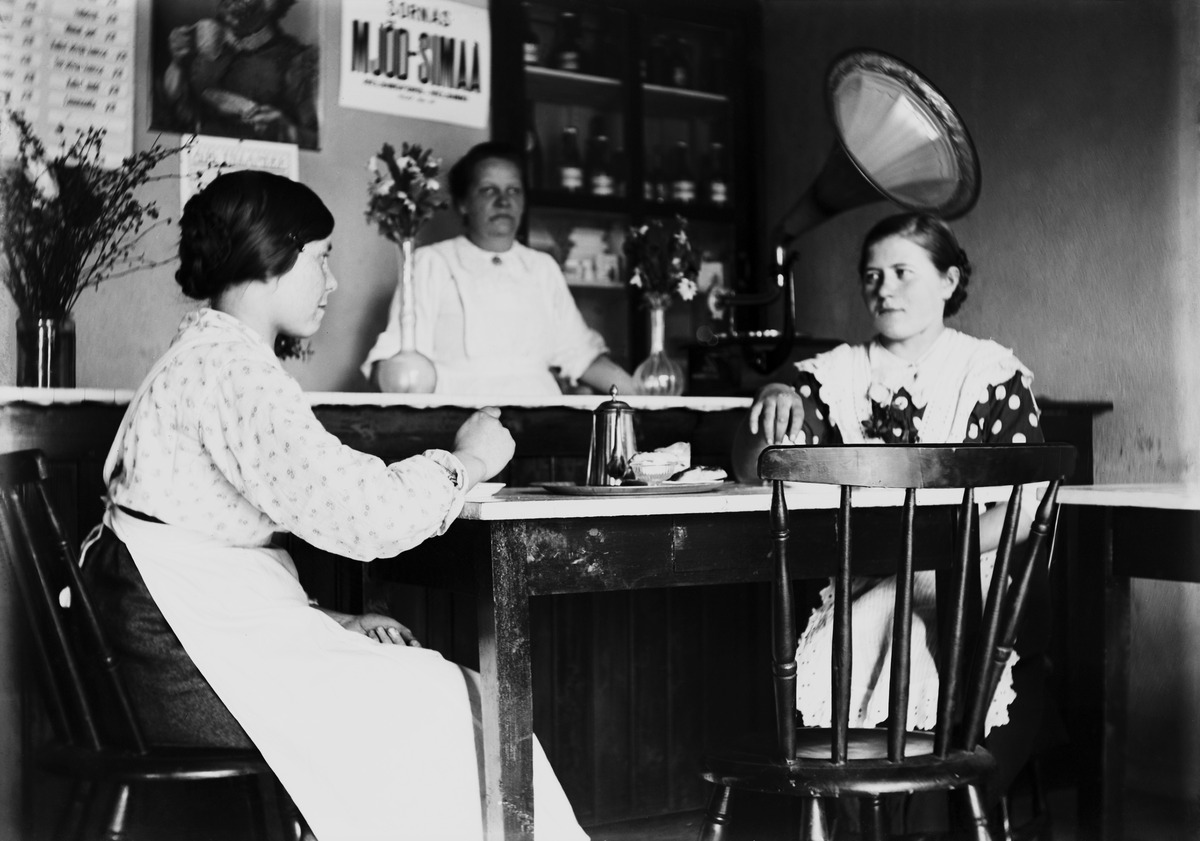
Kahvilatyöntekijöitä poseeraamassa kahvilassa, takana gramofoni
sisällön kuvaus: Kahvilatyöntekijöitä poseeraamassa kahvilassa, takana gramofoni. mustavalkoinen
Ajankohta: kuvausaika 1910 -luku n
Aiheet: henkilöt, interiöörit, kahvilat, kahvilatyöntekijät, gramofonit, kattaukset, musiikki